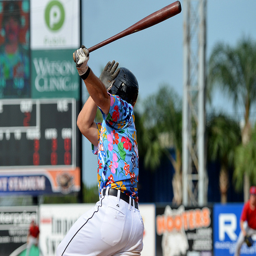
A woman is on a field playing a baseball game.
A man swinging a baseball bat while in a hawaiian shirt.
A man swinging a baseball bat at a ball park.
a baseball player wearing a Hawaiian shirt hitting a baseball
A person turns sideways and holds their baseball bat out.